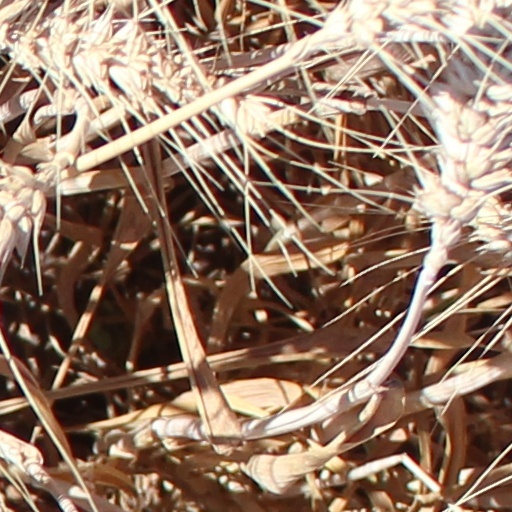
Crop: wheat